Al-Aqsa

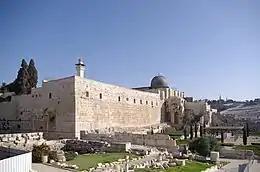
The main mosque prayer hall along the southern wall of Al-Aqsa

A mostly wooden, rectangular prayer hall on the Temple Mount site with a capacity for 3,000 worshippers is attested by the Gallic monk Arculf during his pilgrimage to Jerusalem in . Its precise location is not known. The art historian Oleg Grabar deems it likely that it was close to the present prayer hall, while the historian Yildirim Yavuz asserts it stood at the present site of the Dome of Rock. The architectural historian K. A. C. Creswell notes that Arculf's attestation lends credibility to claims by some Islamic traditions and medieval Christian chronicles, which he otherwise deems legendary or unreliable, that the second Rashidun caliph, Umar, ordered the construction of a primitive mosque on the Temple Mount. However, Arculf visited Palestine during the reign of Caliph Mu'awiya I, founder of the Syria-based Umayyad Caliphate. Mu'awiya had been governor of Syria, including Palestine, for about twenty years before becoming caliph and his accession ceremony was held in Jerusalem. The 10th-century Jerusalemite scholar al-Mutahhar ibn Tahir al-Maqdisi claims Mu'awiya built a mosque on the Haram.